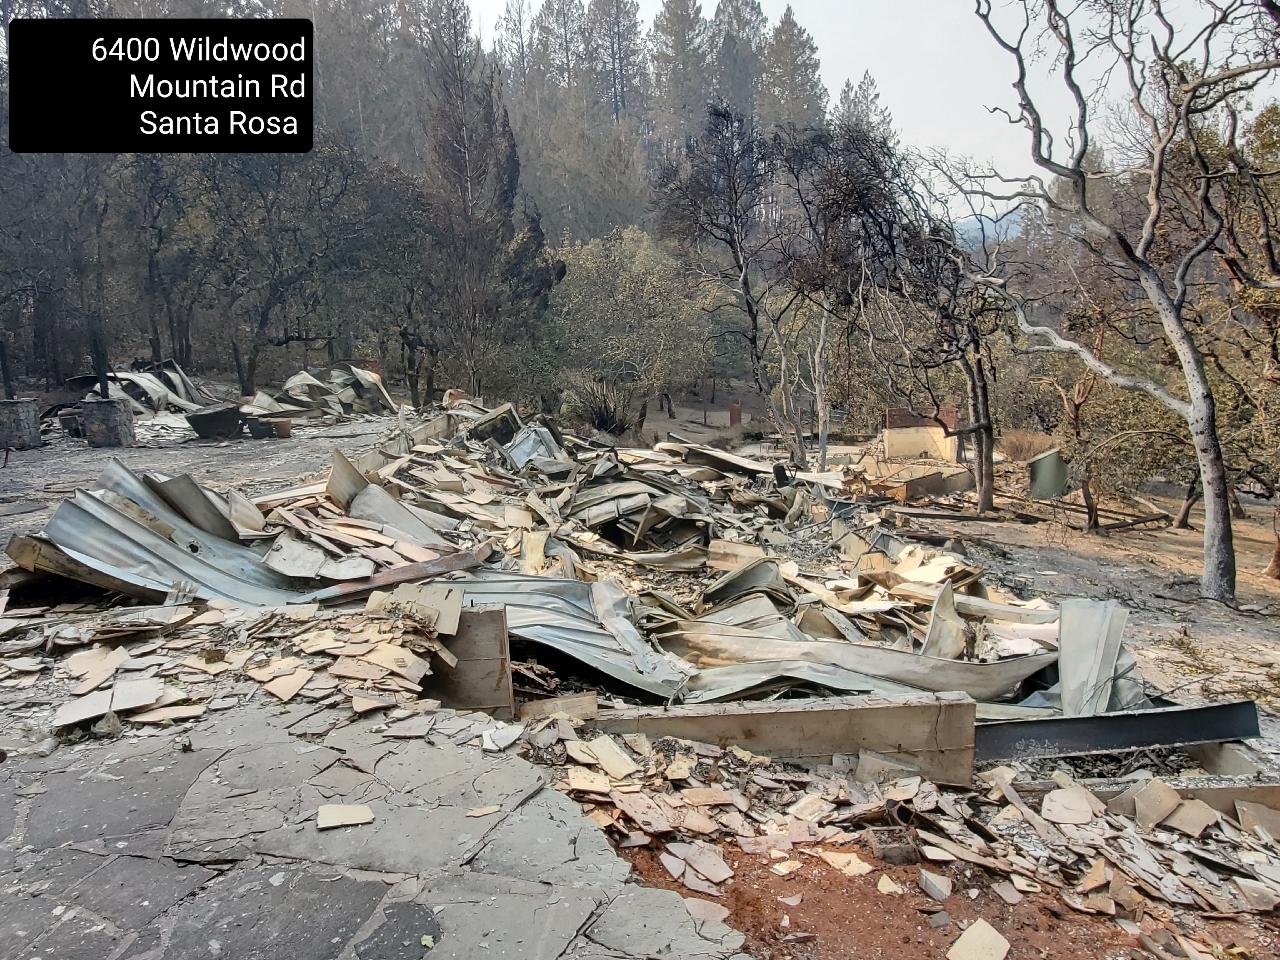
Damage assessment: destroyed